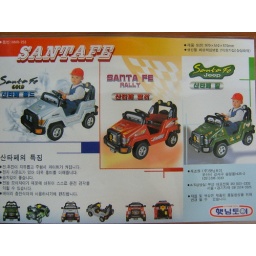
jihoon's car in different colors but he selected the silver one...